Balmoral cairns

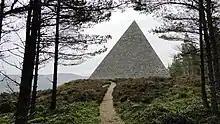
Cairn commissioned by Queen Victoria for Prince Albert

There are sixteen stone cairns on the Balmoral estate in Deeside, Scotland, including a single cairn on the adjoining Birkhall estate. The cairns commemorate members of the British royal family and events in their lives. The majority of the cairns were erected by Queen Victoria.